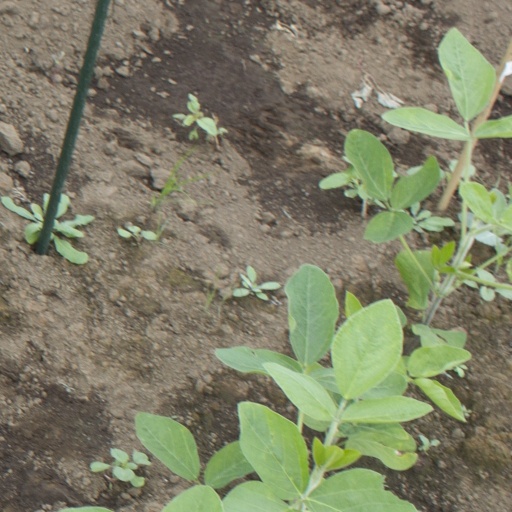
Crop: soybean